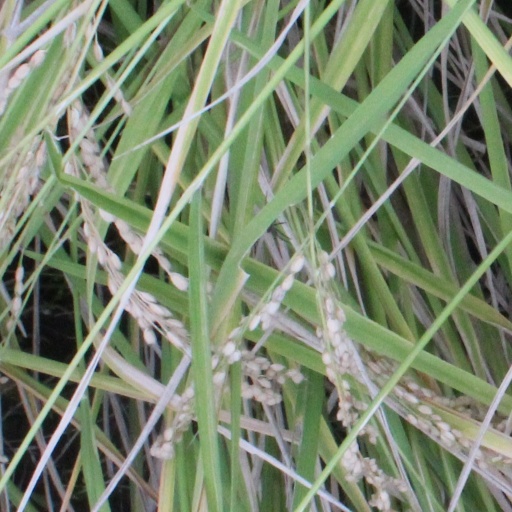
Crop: rice